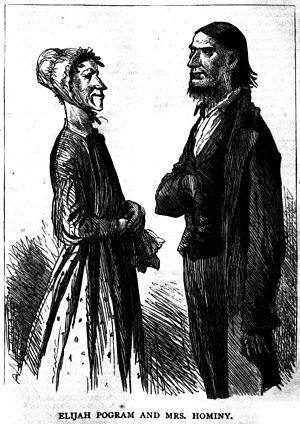
Martin Chuzzlewit ou Vie et aventures de Martin Chuzzlewit est un roman de Charles Dickens, le dernier de sa série dite « picaresque », paru en 1844.